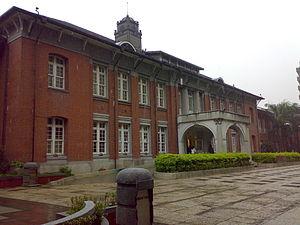
Le Musée d'Art Contemporain de Taipei est un musée d'art contemporain situé à Taipei, Taiwan, dans le quartier de Datong. Il occupe l'avant d'un bâtiment construit en 1921 au cours de la période de l'occupation japonaise, qui abrita tout d'abord l'école primaire Jan Cheng occupant aujourd'hui une structure à l'arrière de l'édifice historique. Après la Seconde Guerre mondiale, il a accueilli le gouvernement de la ville de Taipei et est devenu un point de repère important grâce à sa construction symétrique très reconnaissable et son clocher de style historiciste. Après que la municipalité s'est déplacée à son emplacement actuel dans le quartier de Xinyi, il a été classé édifice historique et a rouvert ses portes en mai 2001 en tant que Musée d'Art Contemporain de Taipei, le premier musée de Taiwan dédié exclusivement à l'art contemporain.